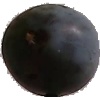
Label: Plum 3